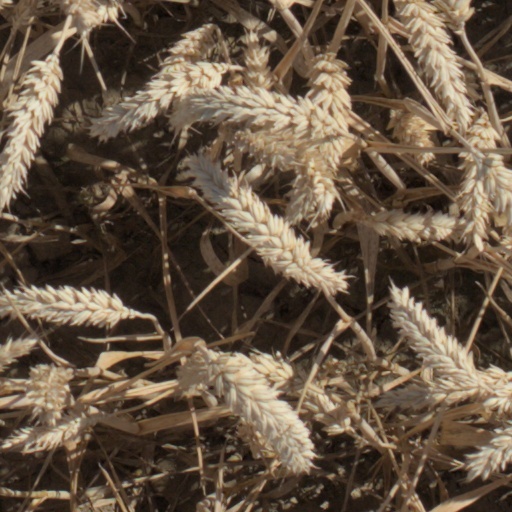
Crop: wheat